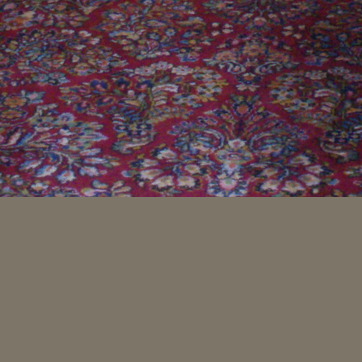
Material: carpet